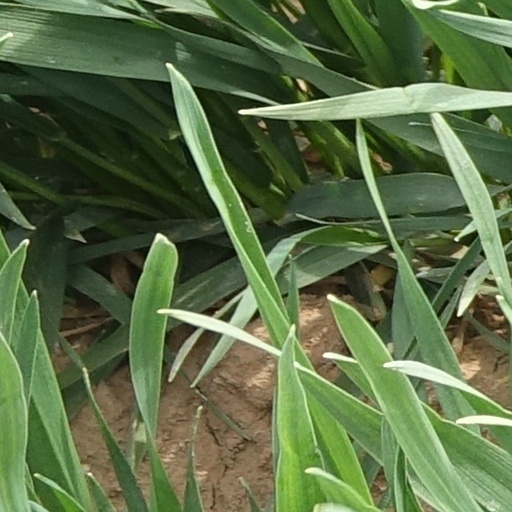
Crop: wheat